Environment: real
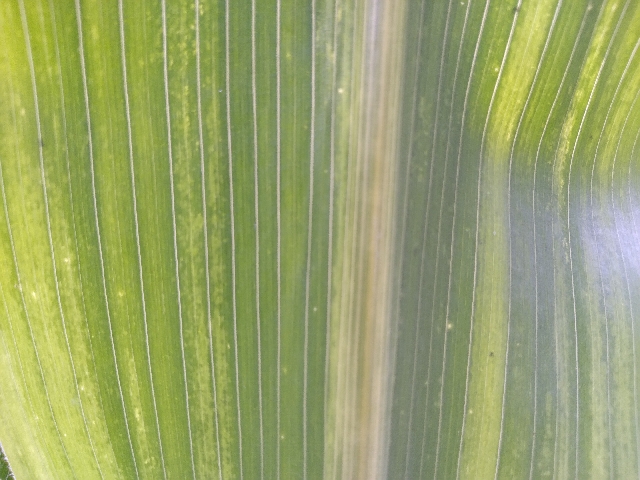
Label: lethal_necrosis